Aleksandr Pitchkounov

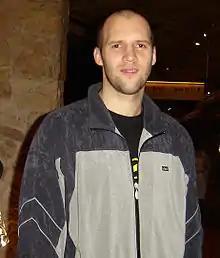

Aleksandr N. Pitchkounov (born May 6, 1979) is a former Russian heavyweight kickboxer and kyokushin karateka competing in K-1. He was the runner up at the K-1 World GP 2007 in Hawaii and K-1 World GP 2008 in Taipei tournament.